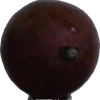
Label: gooseberry